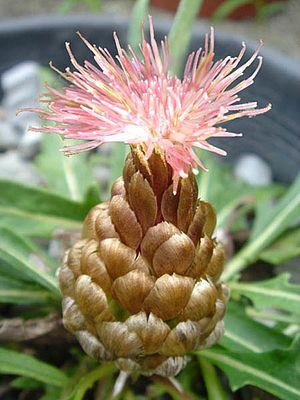
Rhaponticum coniferum, la leuzée conifère et surtout pomme-de-pin est une espèce de plantes à fleurs de la famille des astéracées. Cette plante surtout méditerranéenne pousse sur sol rocailleux et calcaire. Ce qu'on appelle les fleurs sont en réalité un capitule de fleurons reposant sur un involucre de bractées. Même si la métaphore avec une pomme de pin semble logique, on pensera plutôt à l'artichaut en observant cette plante. Ce qu'on voit sur la photo ci-contre est en effet un involucre de bractées comme le sont les « feuilles » d'artichaut. Les fleurs apparaissent plus tardivement sous forme d'une aigrette de fleurons tubulés.